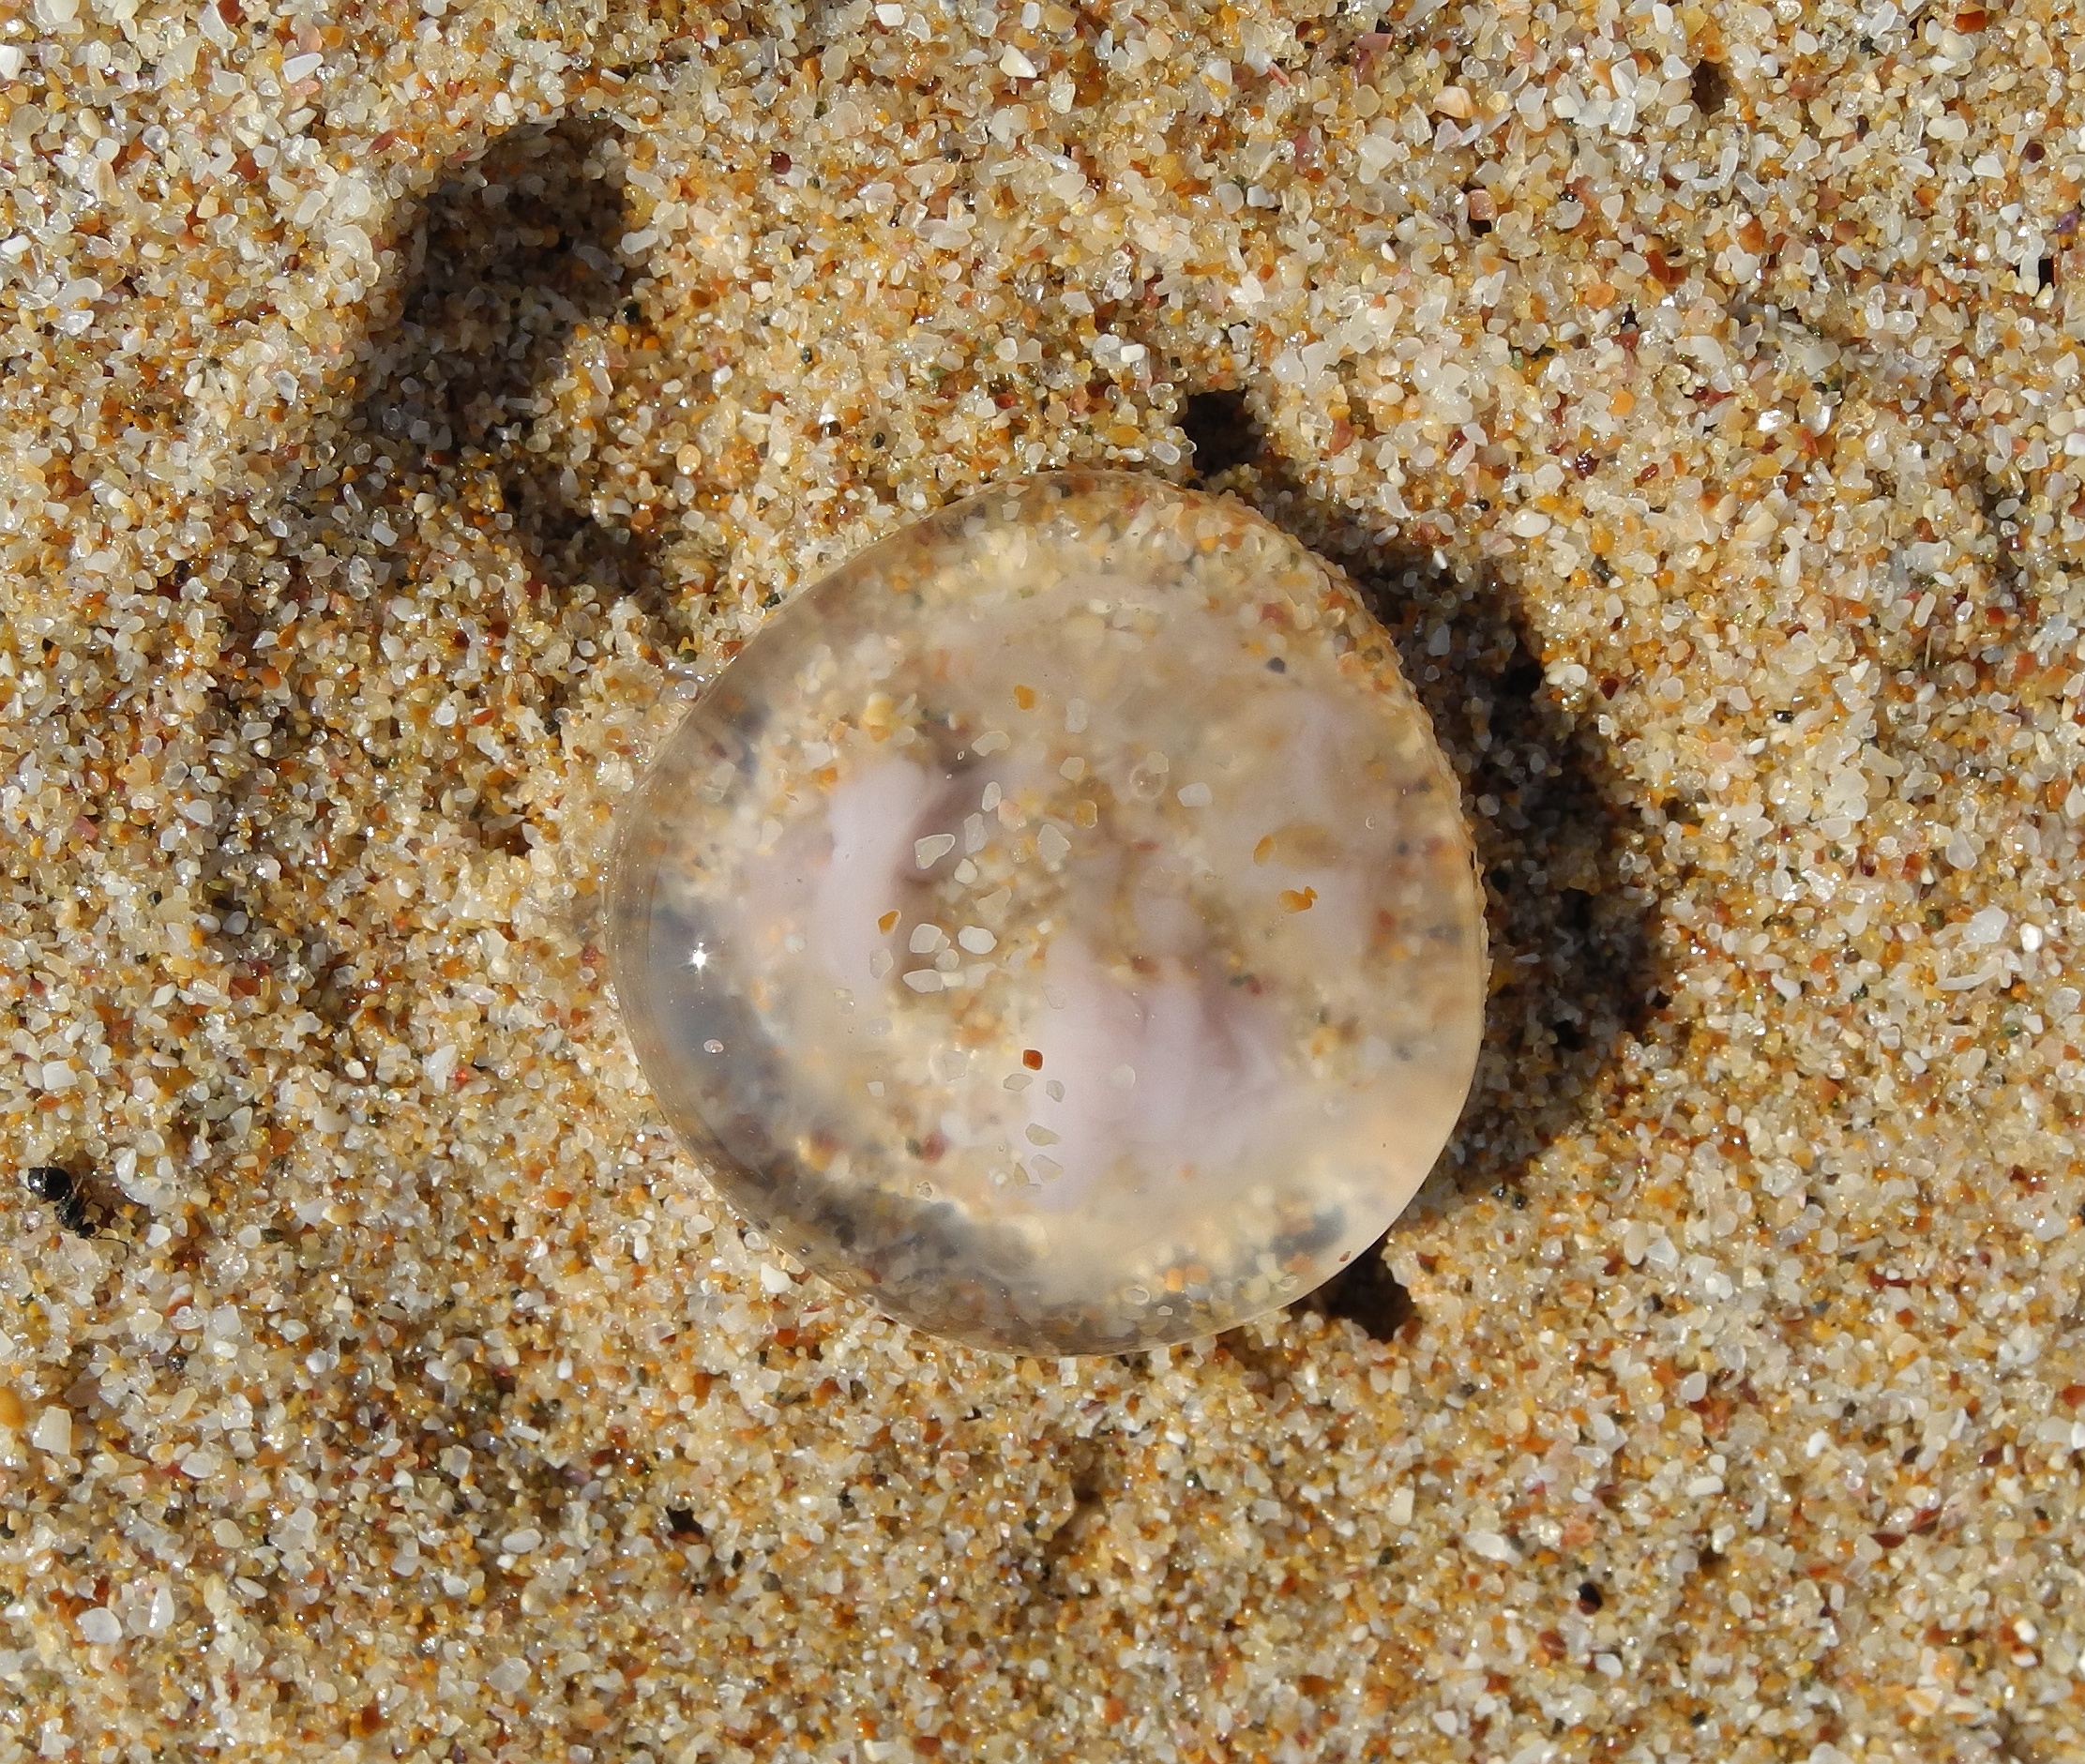
nature, sand, europe, nikon, fauna, invertebrate, coolpix, p7100, nikonp7100, bulgaria, marine biology